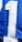
Number: 1